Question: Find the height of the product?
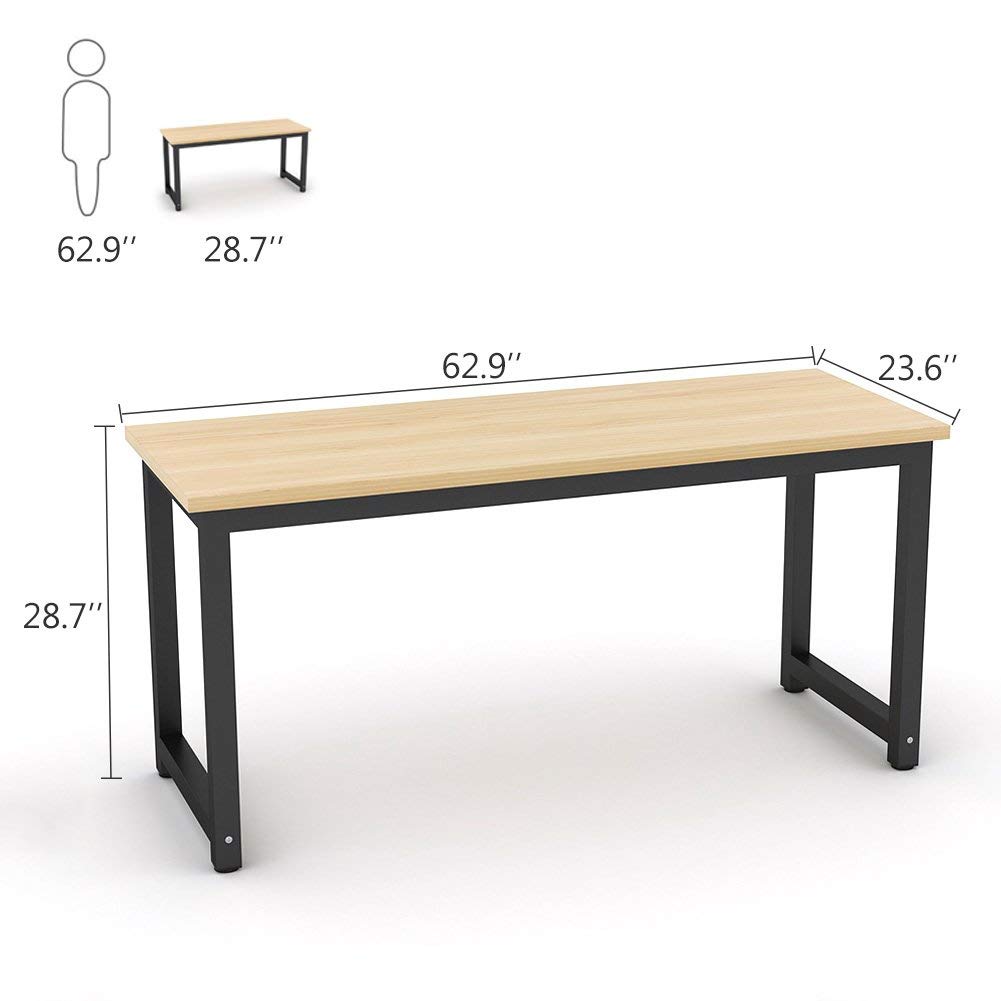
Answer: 28.7 inch